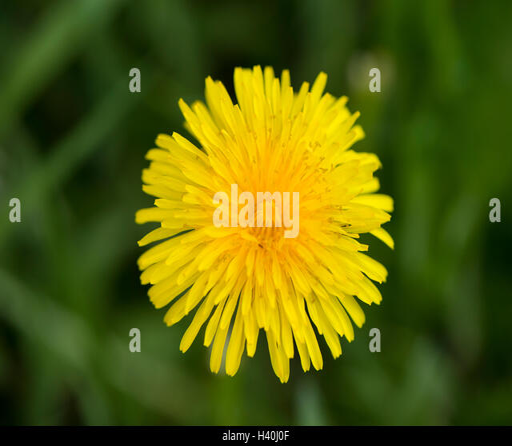
close - up of bright yellow flower head of a common dandelion - flowering herbaceous perennial plant , seen as an invasive